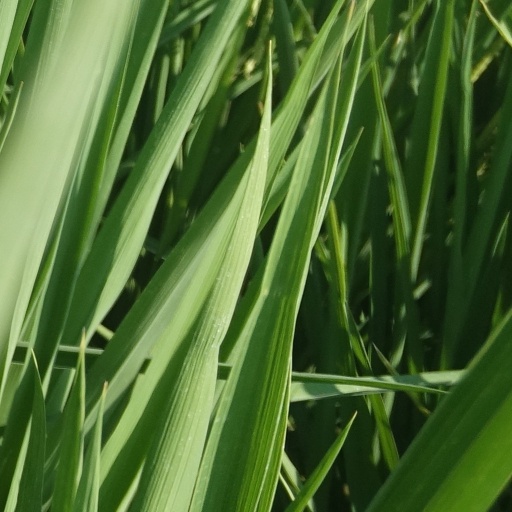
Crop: rice